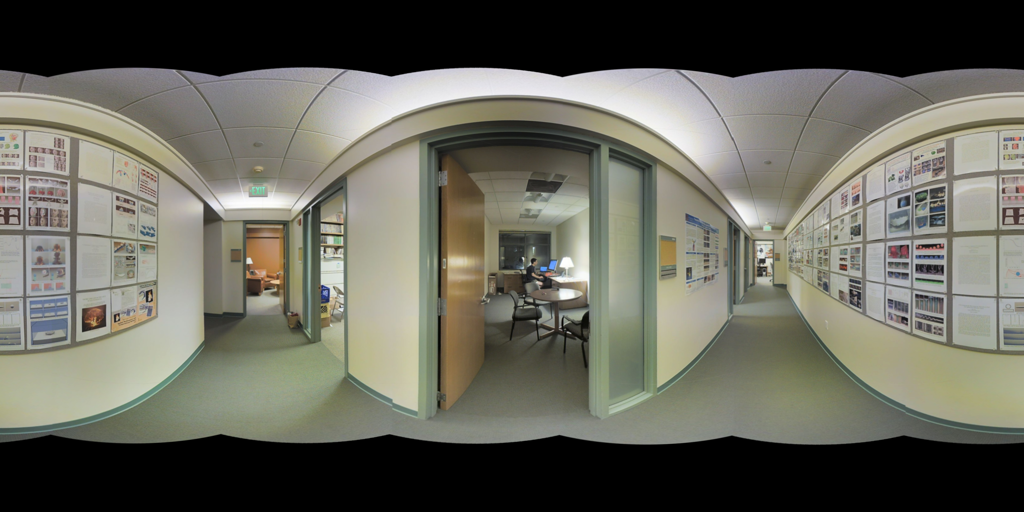
Referred object: The person looking at the computer

Referred object: the white desk lamp